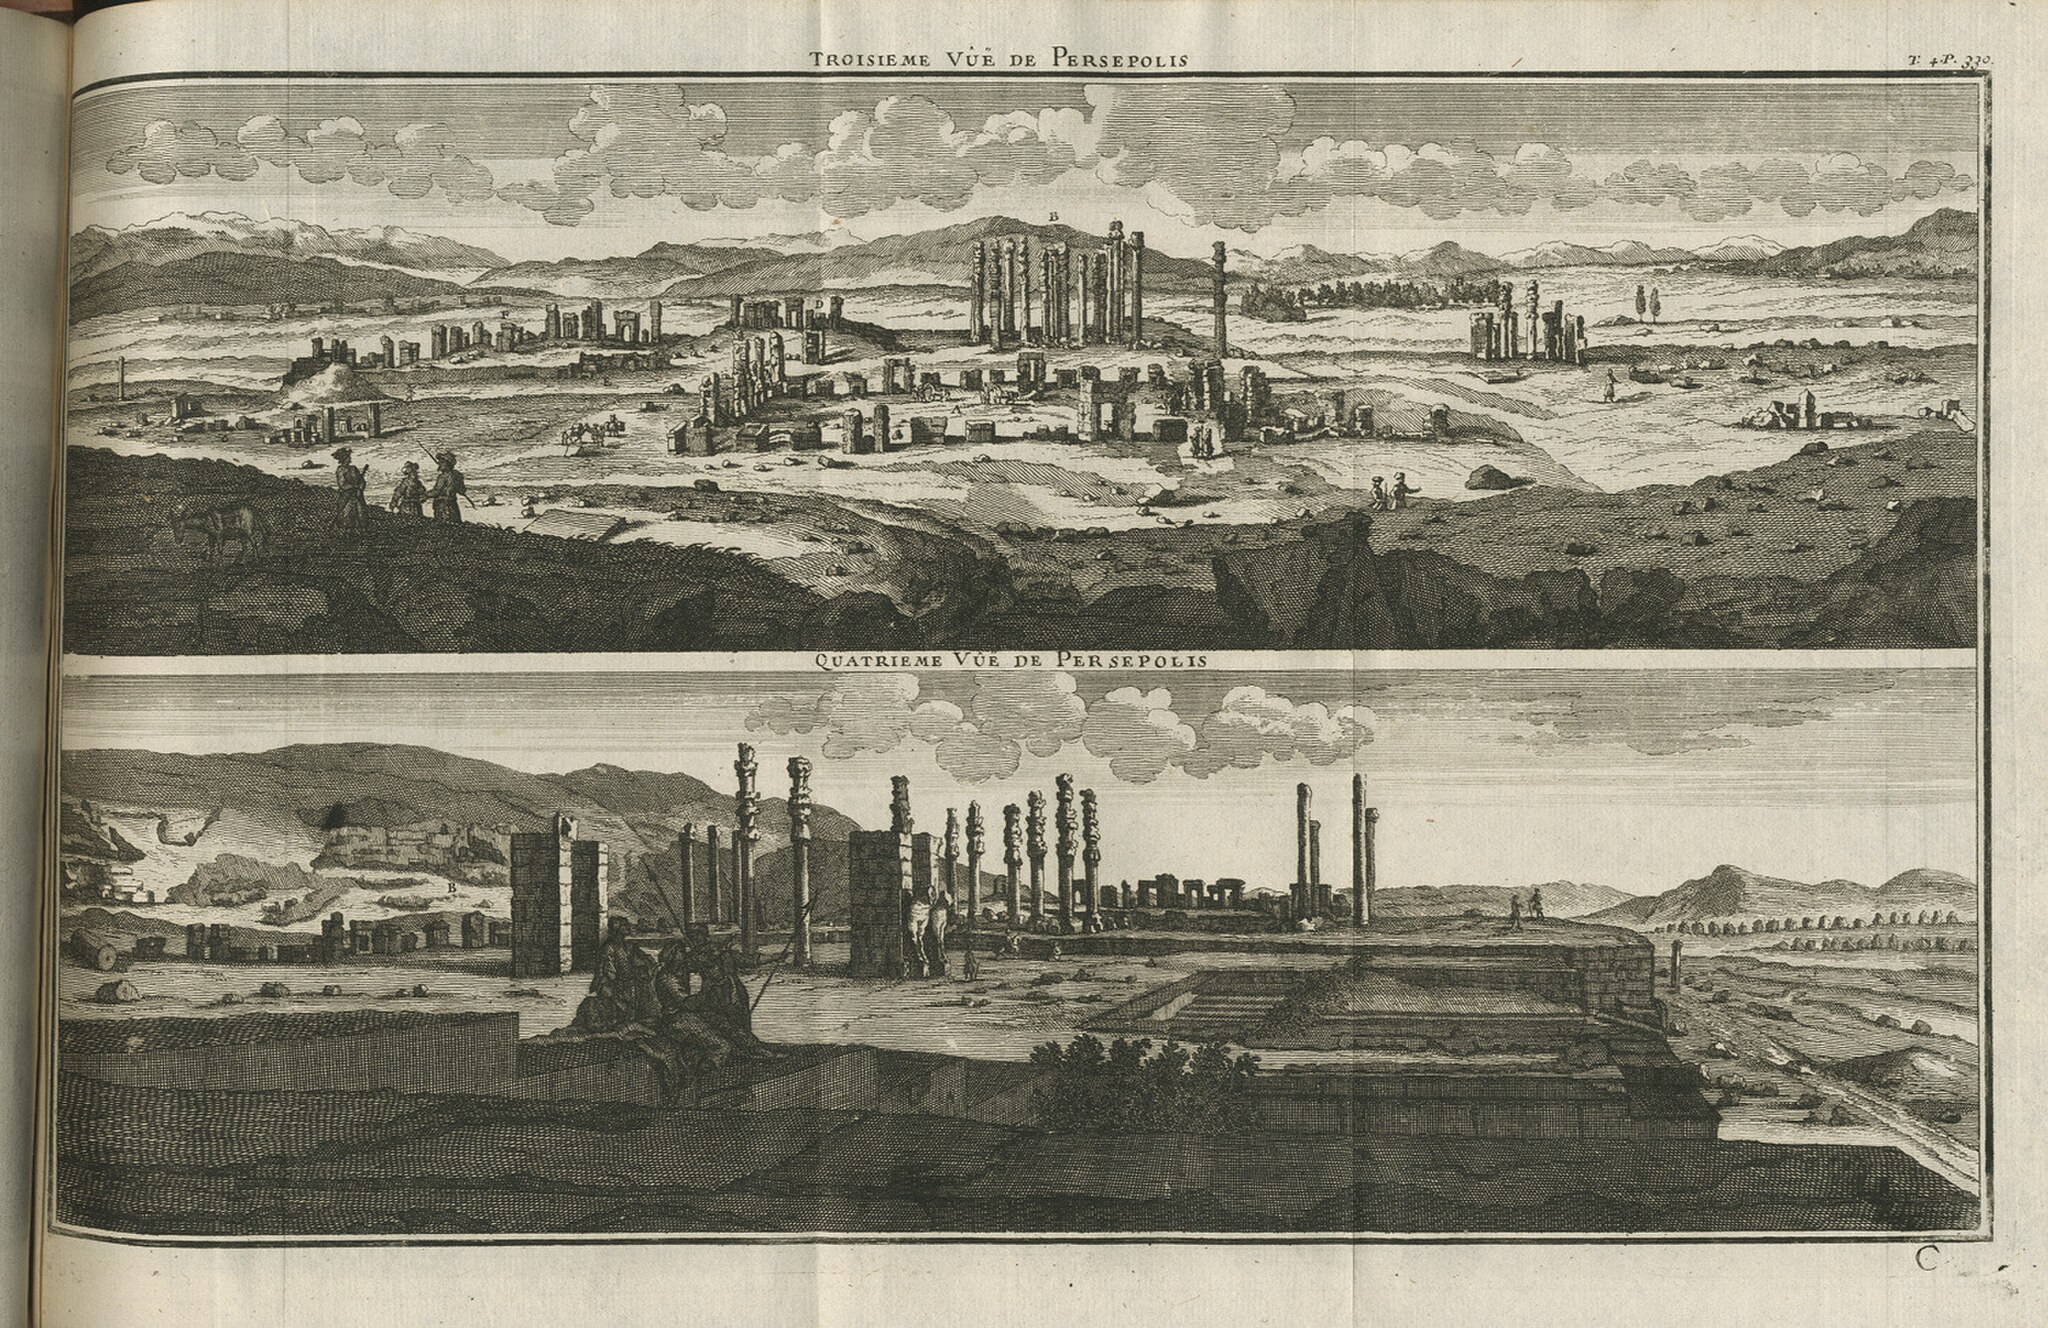
Title: Troisième Vue de Persepolis - Quatrième Vue de Persepolis - Bruyn Cornelis De - 1725
Description: Cornelis de Bruyn. Voyage au Levant, c’est-à-dire, dans les principaux endroits de l’Asie Mineure, dans les isles de Chio, Rhodes, et Chypre et.c., Paris, Guillaume Cavelier, 1714
Date: 1714
Categories: PD-1996, PD-Art (PD-old), CC-PD-Mark, Drawings of Persepolis, Persepolis in the 18th century, Voyage au Levant (Cornelis de Bruijn)